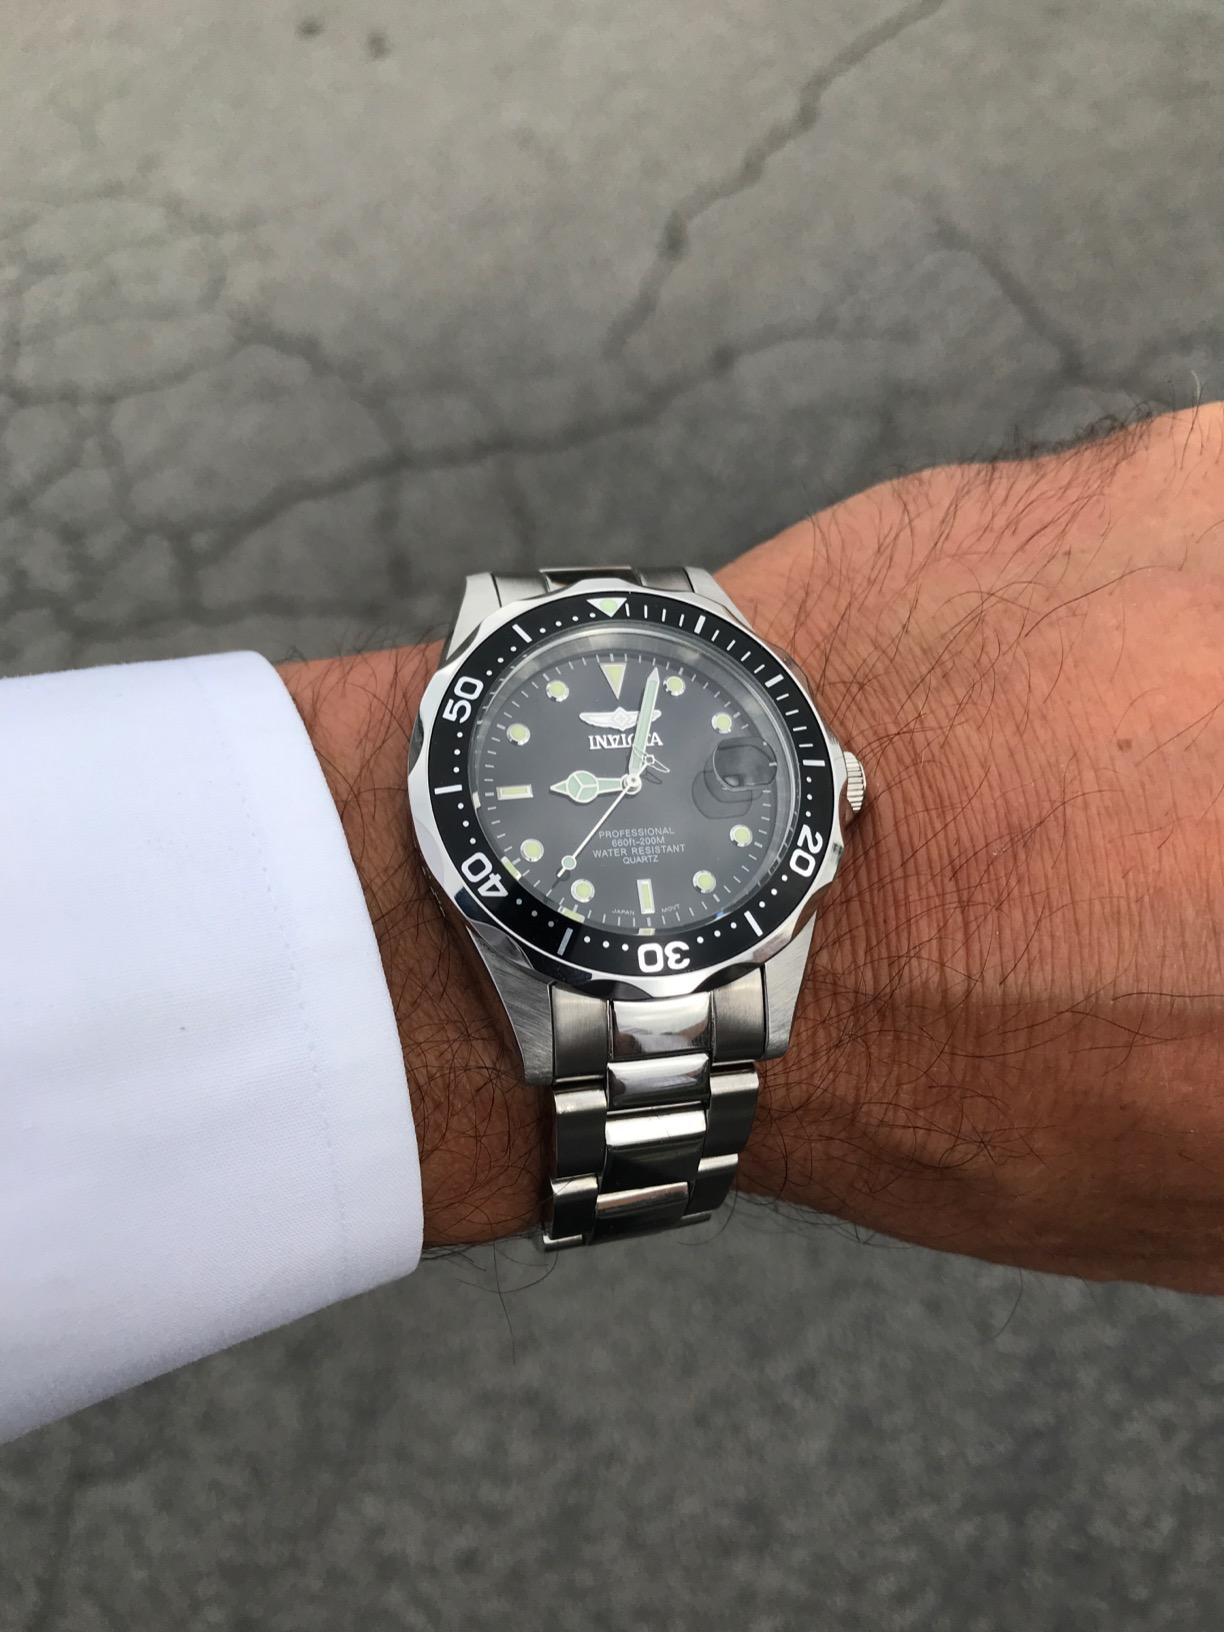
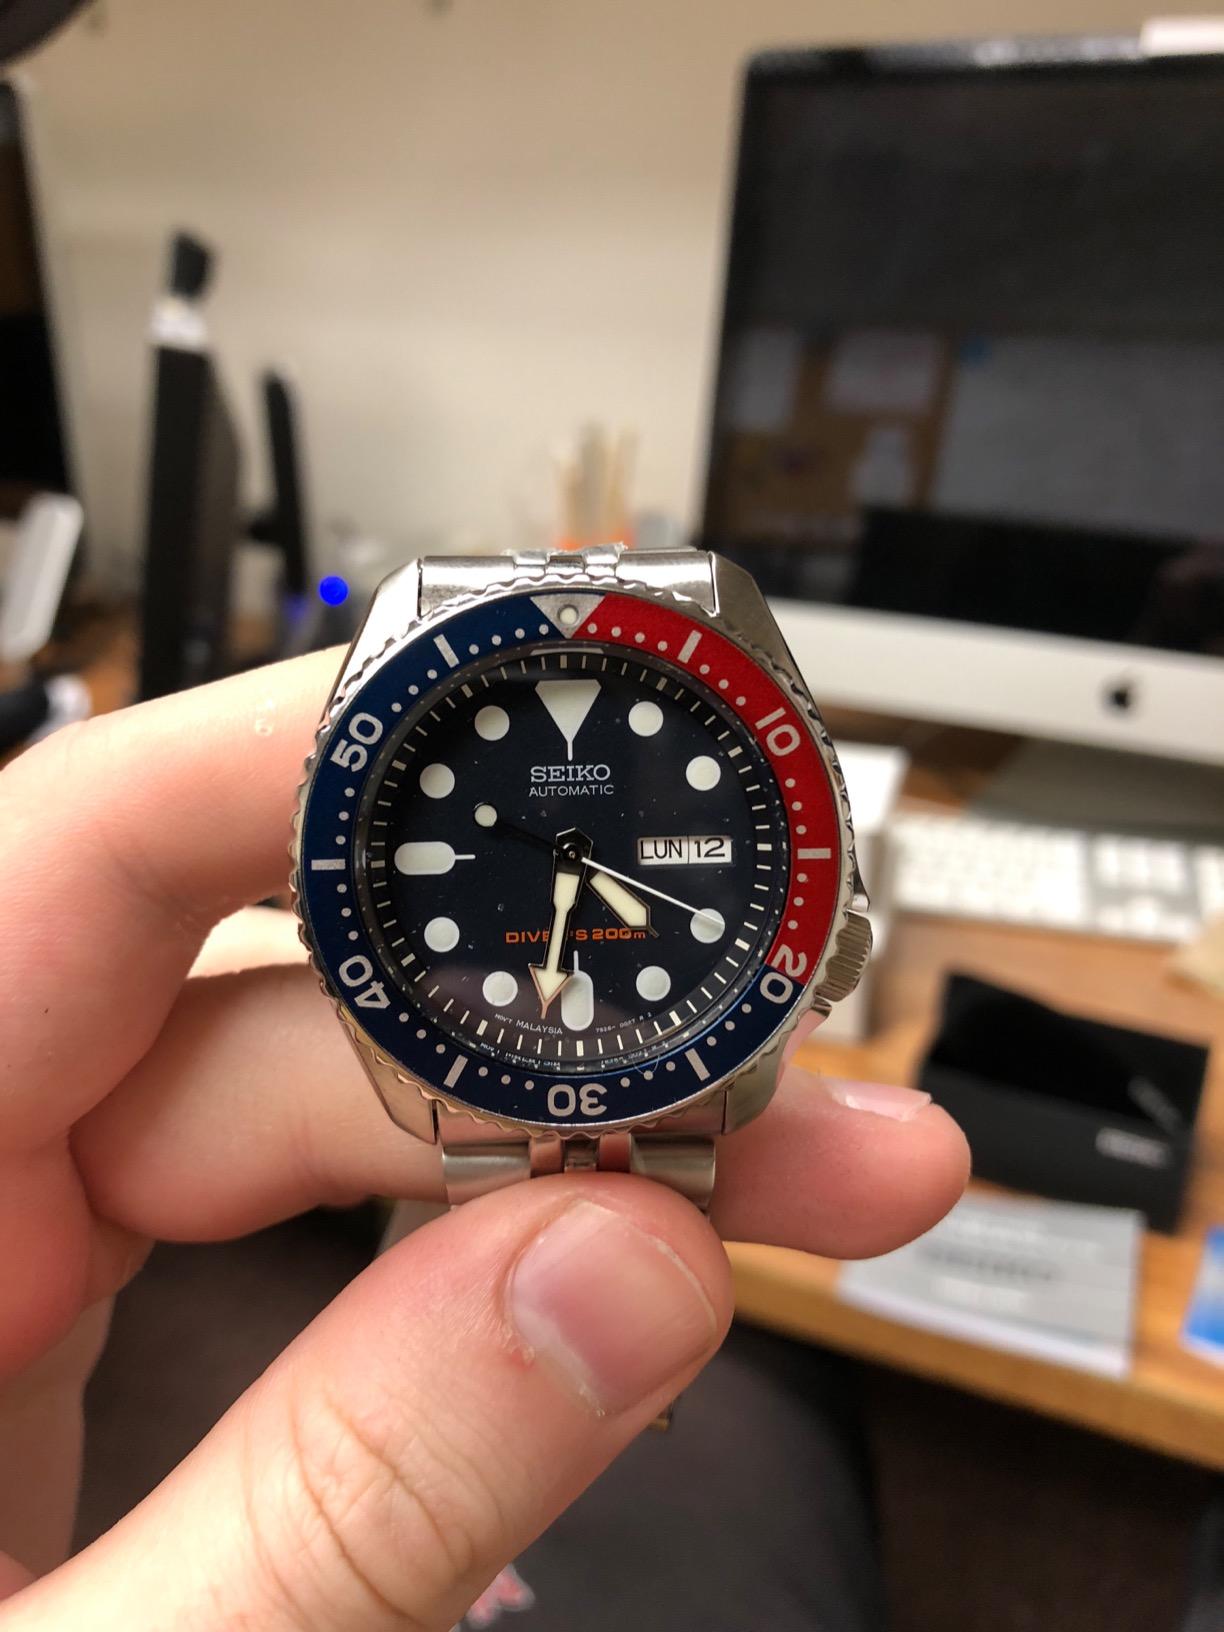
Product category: accessories_watch
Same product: no